Doctor Strange in the Multiverse of Madness

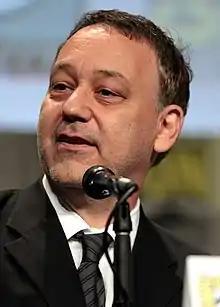
Sam Raimi took over as director during pre-production

By December 2018, Derrickson had quietly finalized a deal to direct the sequel, with Cumberbatch, Benedict Wong, and Rachel McAdams reprising their respective roles of Dr. Stephen Strange, Wong, and Christine Palmer. Marvel was beginning to search for a writer, with "The Hollywood Reporter" stating that the script would be written throughout 2019 for a planned filming start in early 2020 and a potential release in May 2021. Feige and Derrickson officially announced the sequel at San Diego Comic-Con in July 2019, revealing the title to be "Doctor Strange in the Multiverse of Madness" and confirming a release date of May 7, 2021. Derrickson wanted the sequel to be the first scary MCU film and explore more of the gothic and horror elements from the comic books than the first installment did, with co-producer Richie Palmer explaining that the film would use the multiverse to explore "each definition of the word madness" and the idea that "the scariest monsters are the ones that dwell within us". Feige revealed that the Disney+ series "WandaVision" (2021) would directly set up the film, with Elizabeth Olsen reprising her role of Wanda Maximoff / Scarlet Witch from the series. Additionally, the concept of the multiverse was introduced to the MCU in the first season of "Loki" (2021), and explored further in the film "" (2021), which is set before "Multiverse of Madness" and sees Cumberbatch reprising his role as Strange. After "Loki" first-season finale was released, Tom Hiddleston was reported to be reprising his role as Loki in "Multiverse of Madness", but ultimately did not appear.